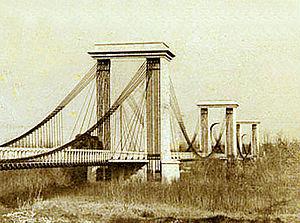
Pont construit en 1894, détruit en 1944
Les Mystères du château de Dé est un documentaire de Man Ray tourné en 1929. Le titre est inspiré du poème de Stéphane Mallarmé Un coup de dés jamais n'abolira le hasard.
Le pont de Bonpas, sur la Durance, relie le sud de Vaucluse au nord des Bouches-du-Rhône. Ce lieu de passage entre Avignon et Noves fut d'abord un gué sous la préhistoire.